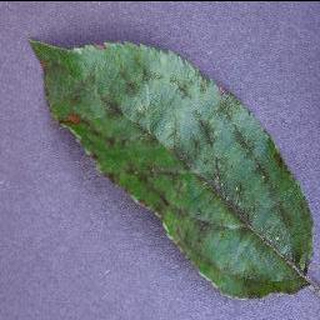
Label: apple_apple_scab